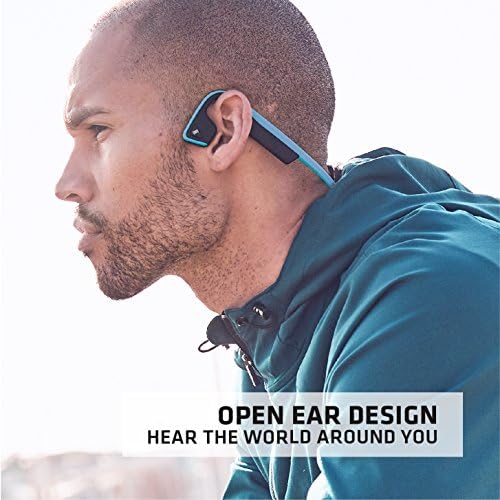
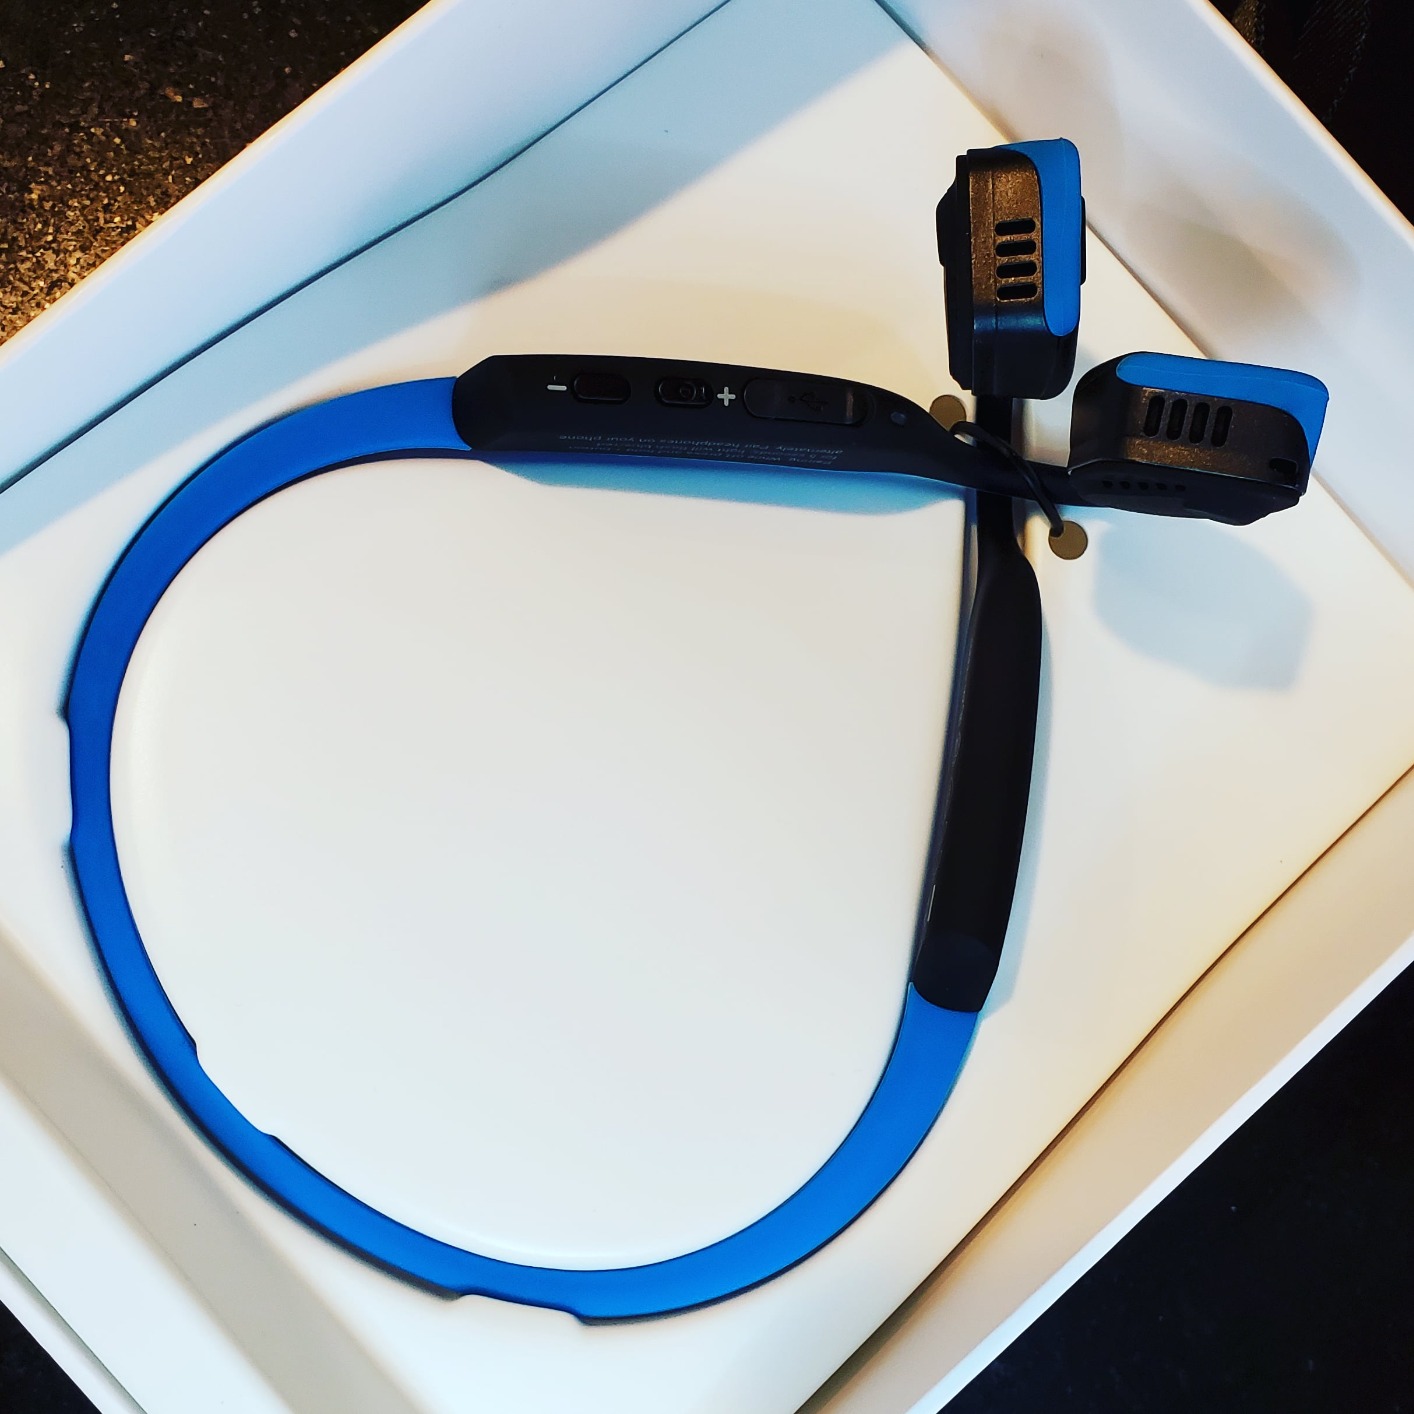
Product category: headphones
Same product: yes